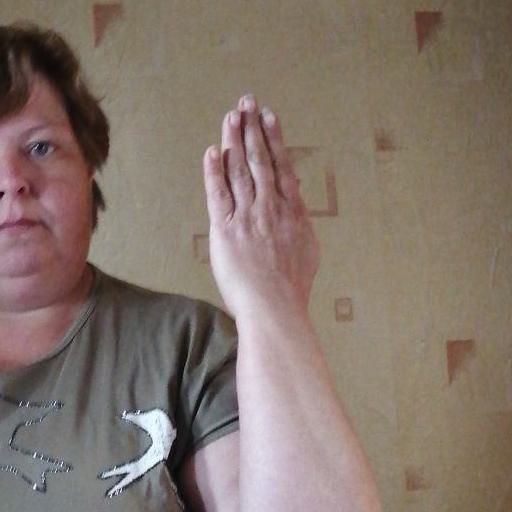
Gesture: stop_inverted